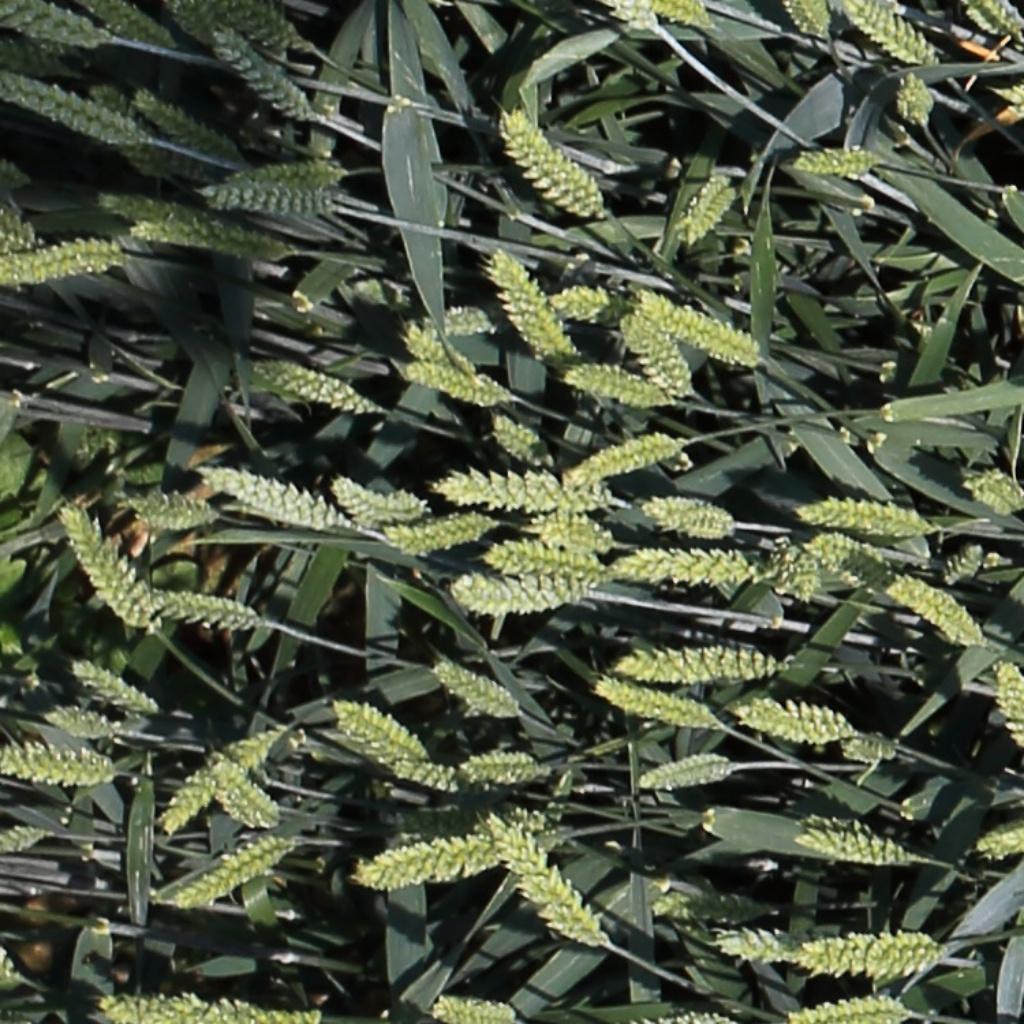
Country: Switzerland
Location: Usask
Wheat development stage: Filling